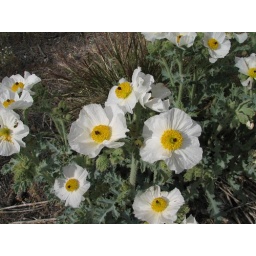
This beautiful species of white poppies grow in open spaces, often where overhead pine trees were burnt.